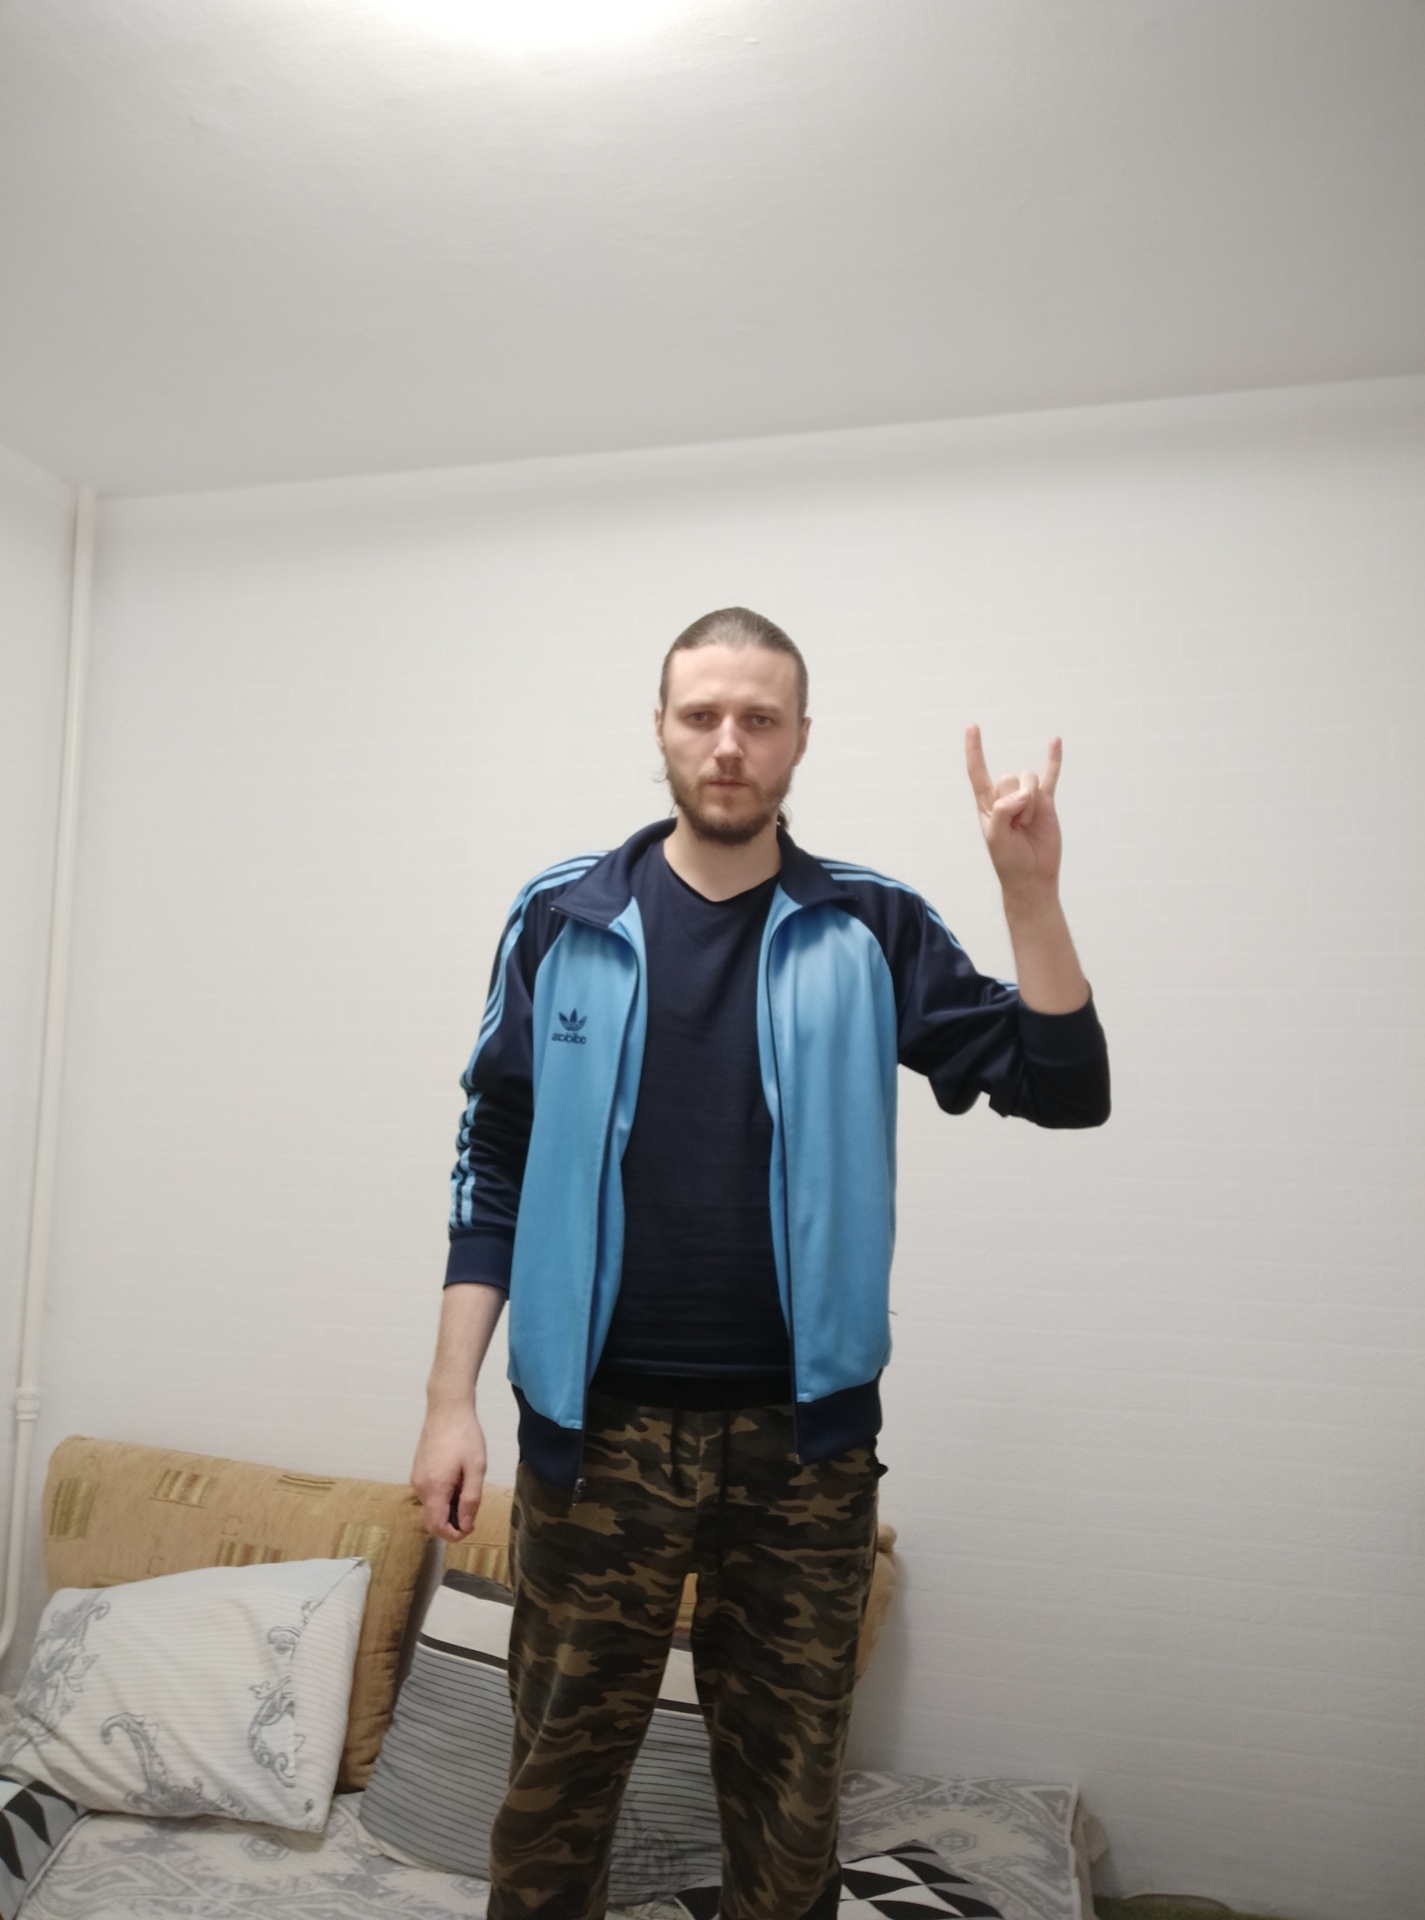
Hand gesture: rock